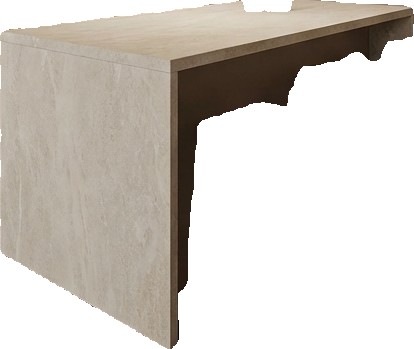
Surface category: worktop